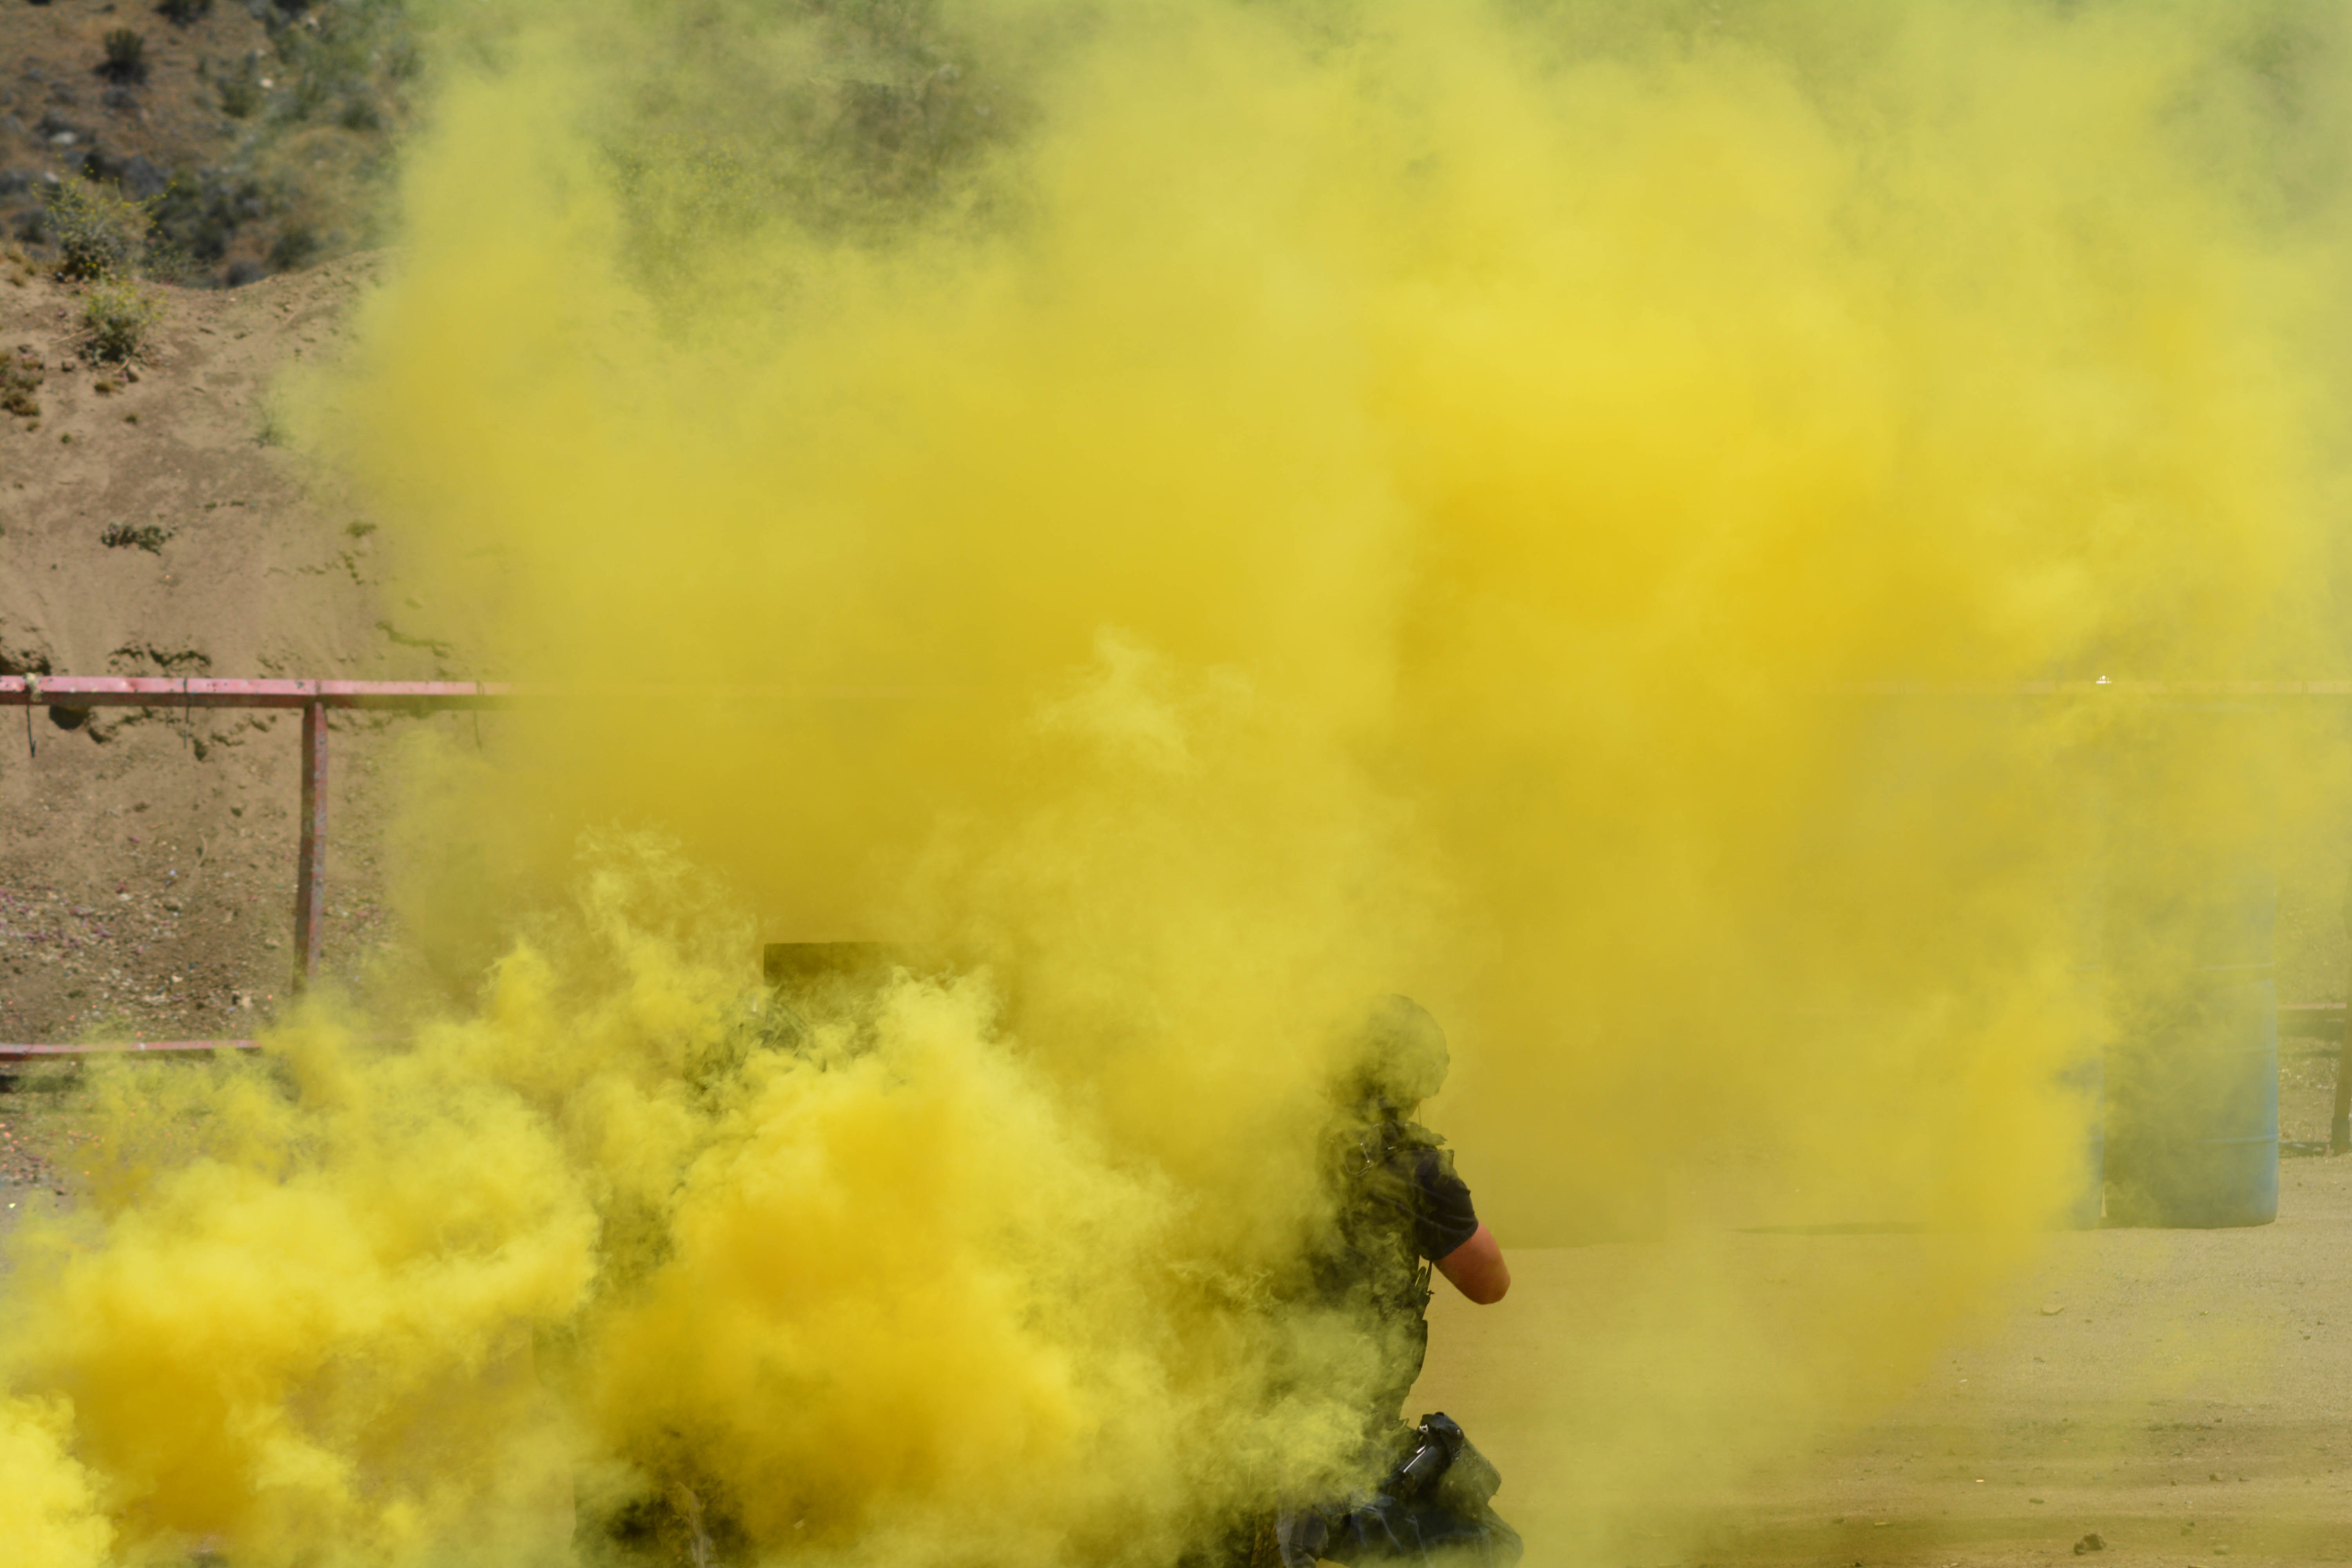
fire, yellow, explosion, wildfire, atmosphere of earth